Sport in rural and regional Australia

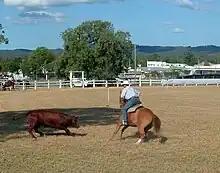
Campdrafting was a sport developed in Australia.

Many sports are the predominantly or exclusively played in rural areas. These sports often reflect the skills required to work in rural areas and include: polo, polocrosse, rodeo, campdrafting, tent pegging, endurance horse riding, woodchopping, shearing sports and Sheep Dog Trials.